Konini School

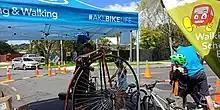
Konini school celebrating the funding from the Auckland Council 19 October 2022

To address the issues of road safety around schools, Auckland Council confirmed, as part of their 10-year budget, "Ngā Tiriti Ngangahau" - previously known as "Regional Streets for People" - as a $3 million, three-year climate action initiative delivered by Auckland Transport. Environment and Climate Change committee Deputy Chair Councillor Pippa Coom said the programme is about reducing transport emission by developing road safety goals aimed at making it "easier and safer for locals to use alternative methods to get around their neighbourhoods, and encouraging, for example, riding bikes to school instead of driving". Konini school, in partnership with Waitākere Ranges Local Board, applied to this programme under the project name "Konini School - Safer Streets" to "test out aspects of the school transport plan, including wayfinding options, possible pop-up cycleways and creating safer crossing points." As one of seven projects in Auckland, funding was confirmed for the school in March 2022. Chair of the Waitākere Ranges Local Board Saffron Toms, acknowledged the support and engagement of the local community and that the Board was hoping for a successful project [that could]..."lead to other projects in other parts of our board area that will improve street safety around schools and encourage more children to walk or cycle to and from school".